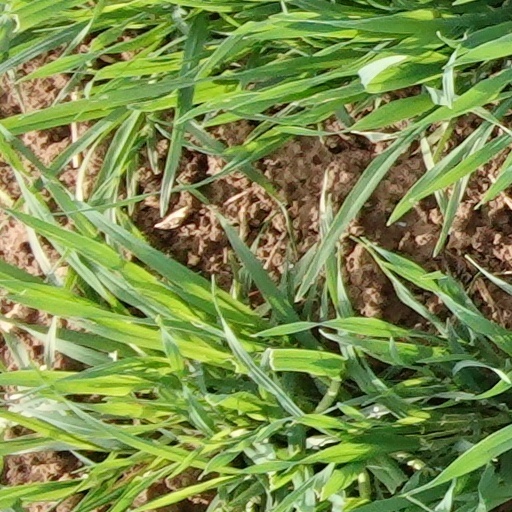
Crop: wheat